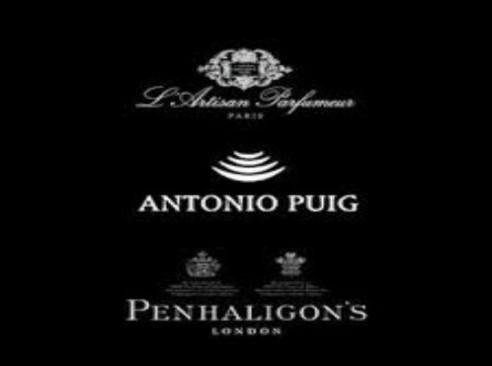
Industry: Necessities